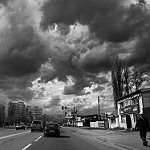
Label: B & W